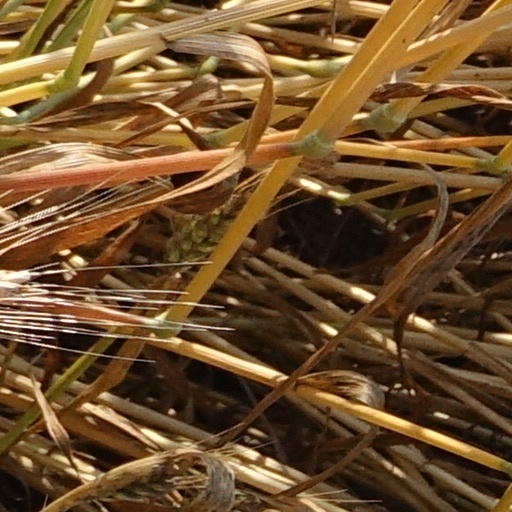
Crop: wheat